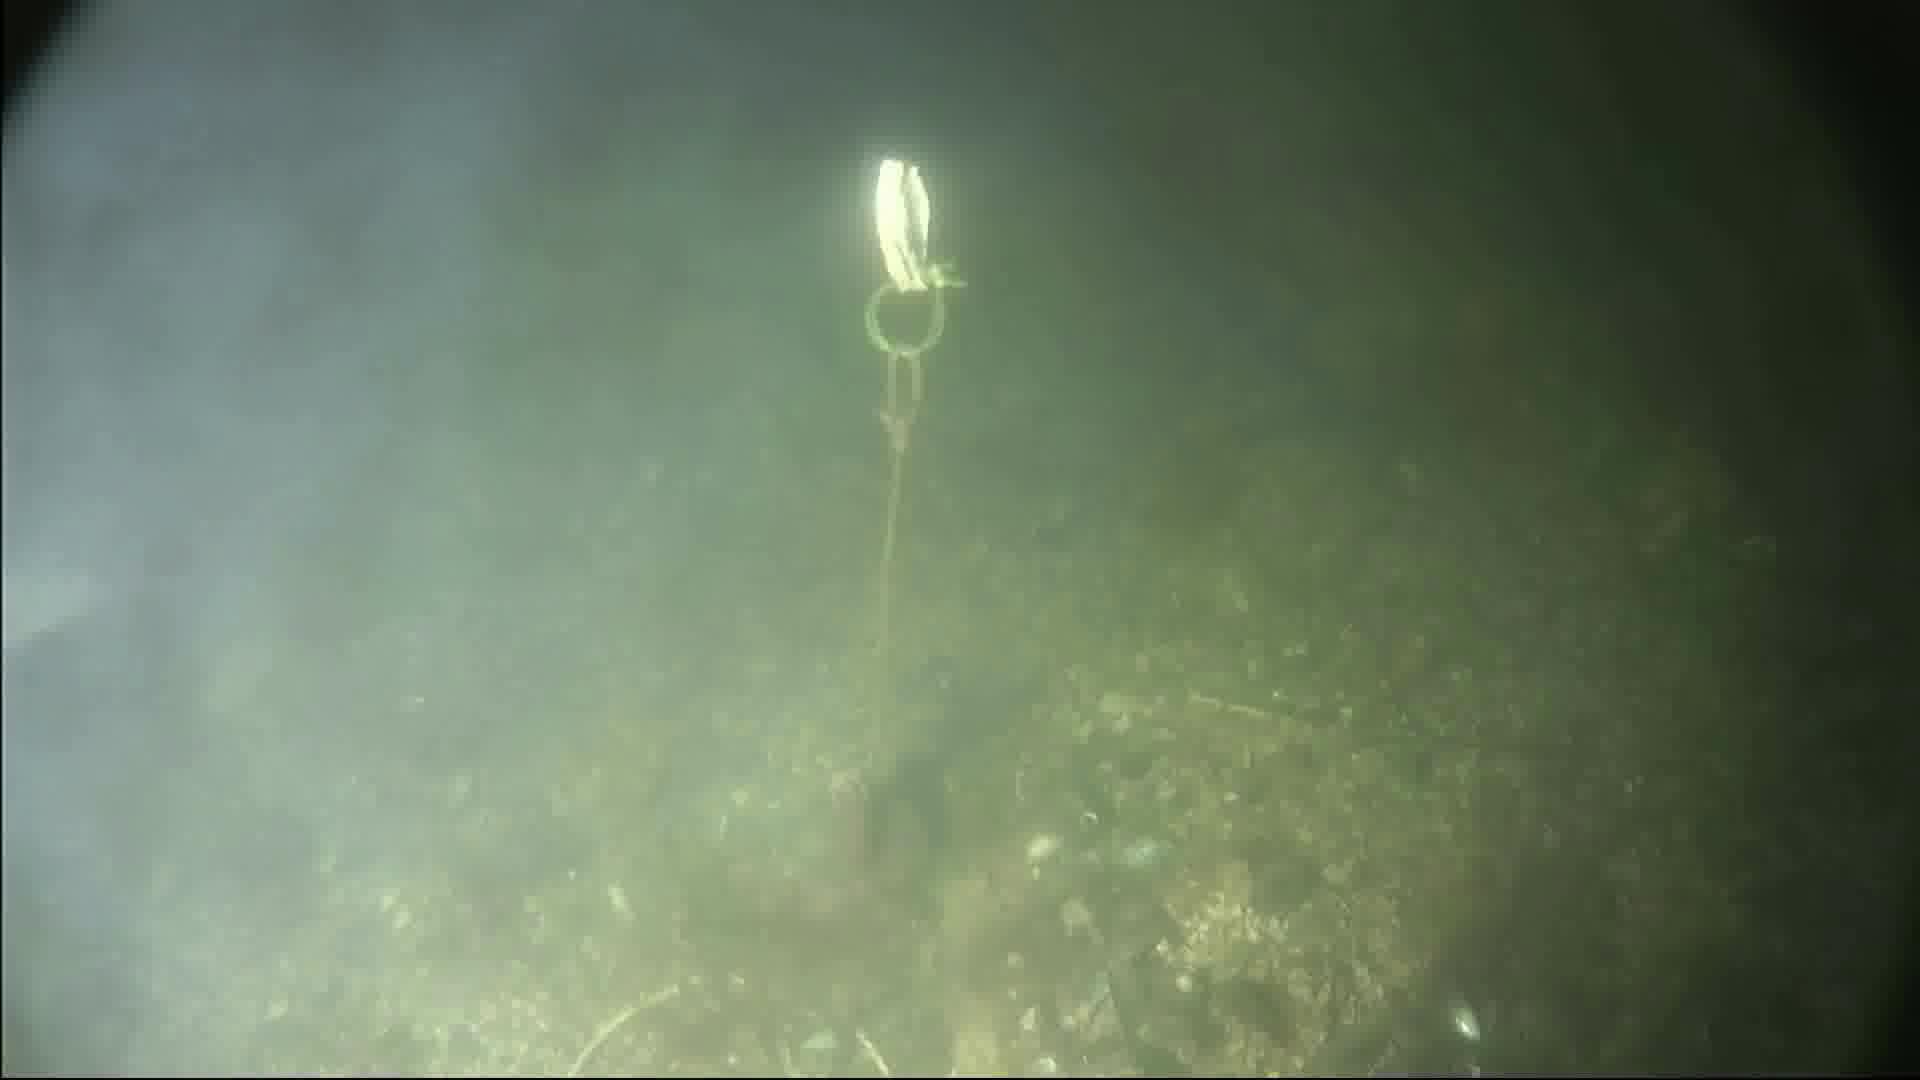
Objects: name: fish
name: crab